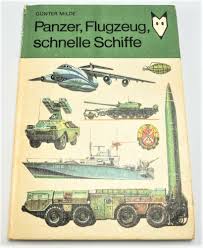
Label: T-62